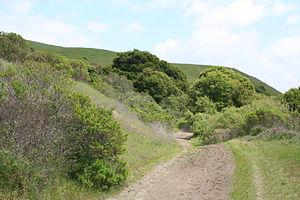
Un chemin est une voie, un passage destiné à la circulation humaine ou animale.